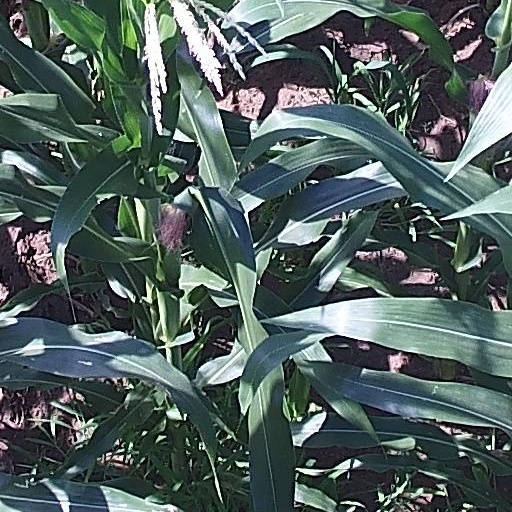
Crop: maize; corn